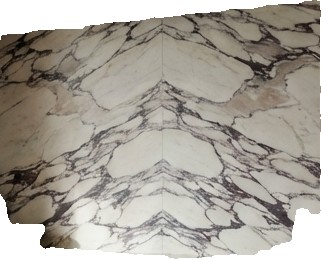
Surface category: wall